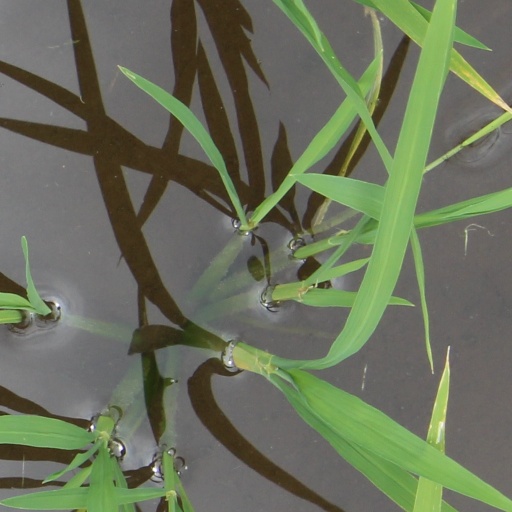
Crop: rice